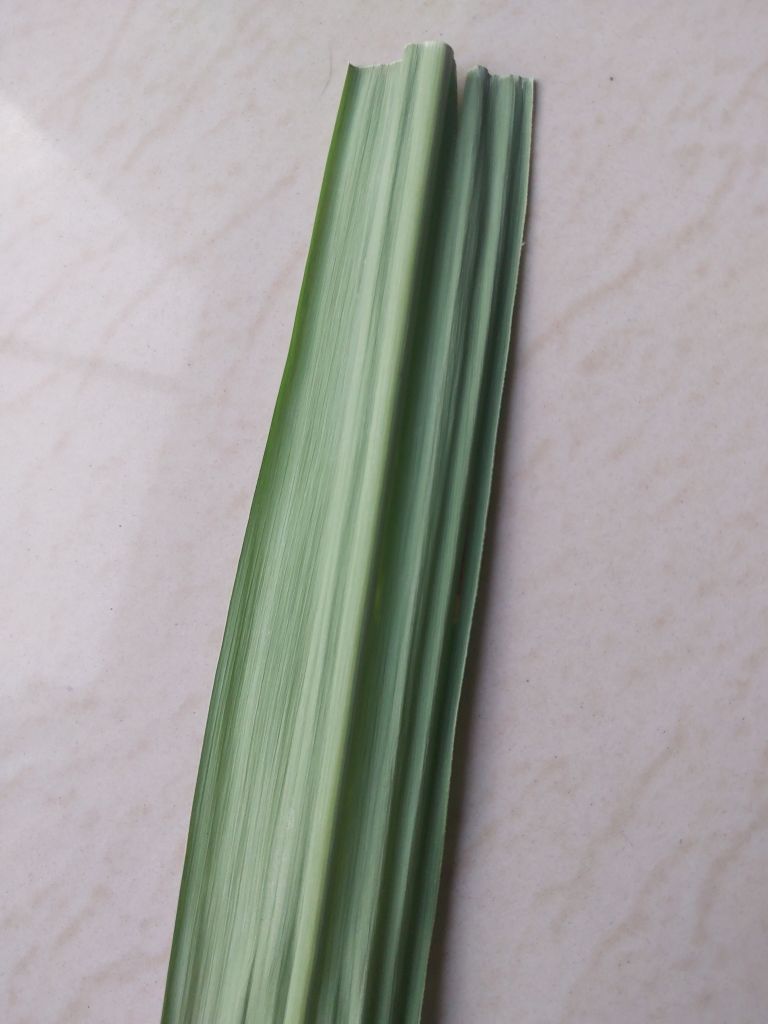
Label: Healthy